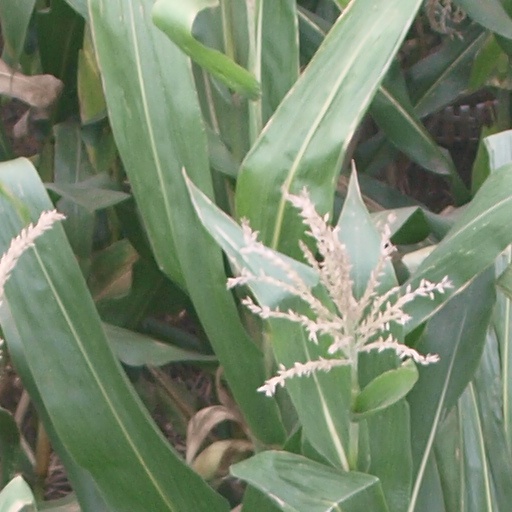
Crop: maize; corn